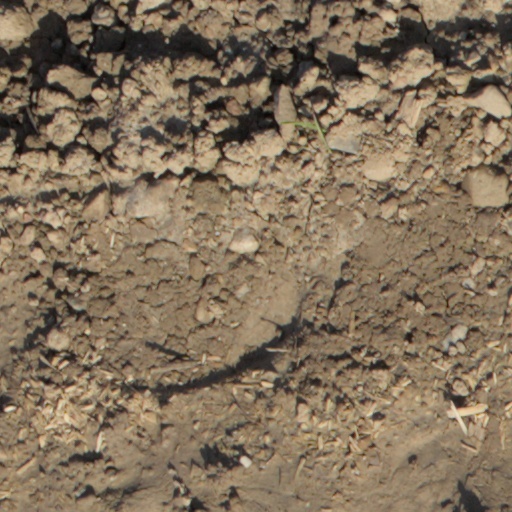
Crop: wheat